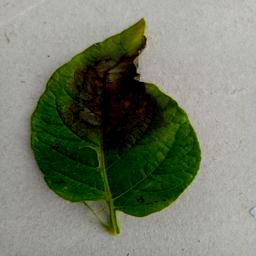
Etiqueta: Late Blight